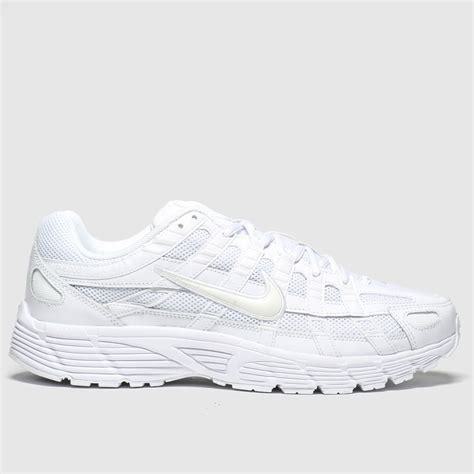
Brand: Nike
Model: P 6000